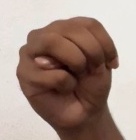
ASL sign: M